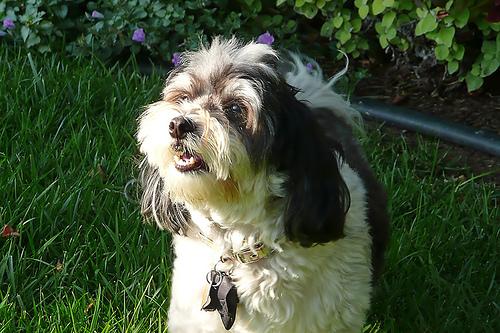
Breed: havanese